Charles Widman

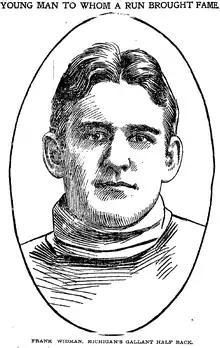
Portrait of Widman from the "Chicago Daily Tribune", Nov. 25, 1898

Charles Henry Widman (June 17, 1879 – December 19, 1944) was an American football player and businessman.